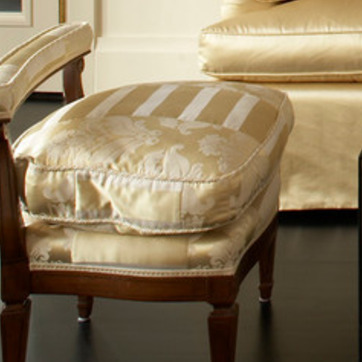
Material: fabric